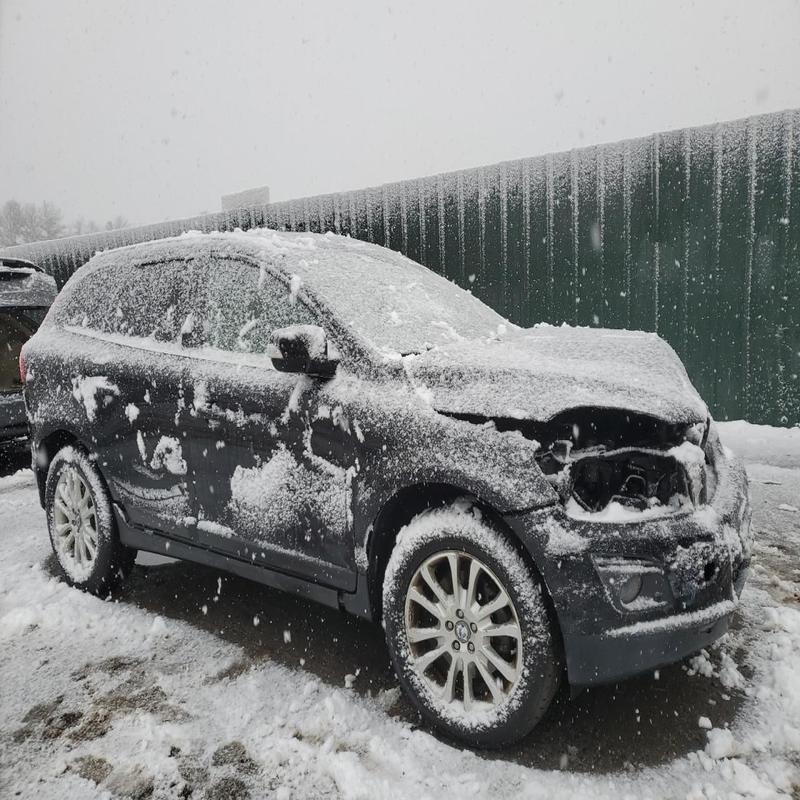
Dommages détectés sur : pare-choc avant, feu avant droit, feu avant gauche, capot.
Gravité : majeur